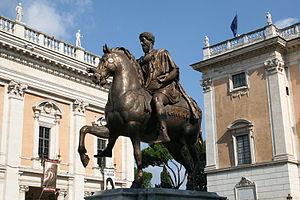
Statue en bronze de Marc-Aurèle, place du Capitole à Rome. Copie moderne d'un original romain du IIe siècle ap. J.-C., aujourd'hui conservé au Palais Neuf, musées du Capitole
Cet article recense les statues équestres en Italie.